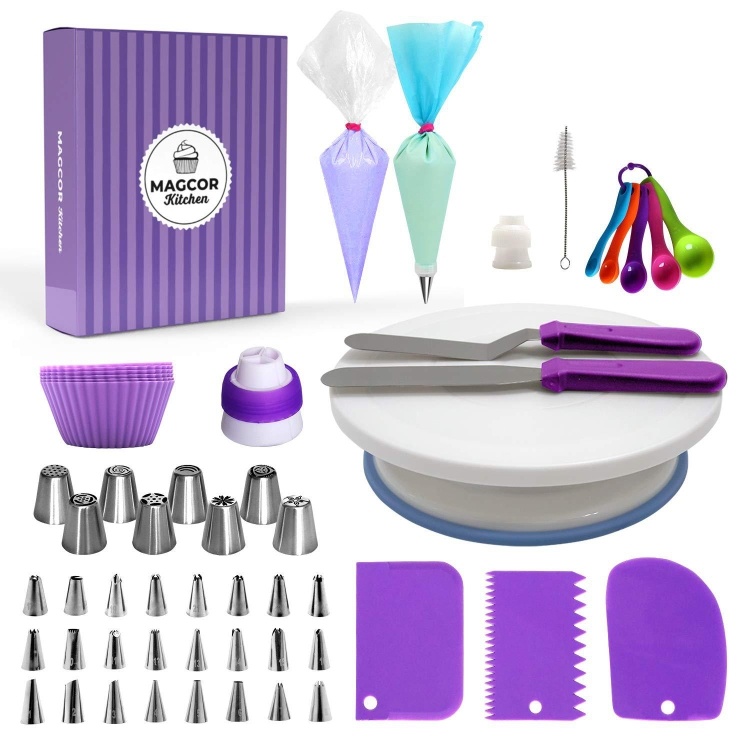
60 PCS/Set Cake Turntable Set Decorating Table Decorating Mouth Silicone Bag Baking DIY Combination
1. Material: PP, stainless steel 2. Weight: a set of 6PC suit 549 grams, a set of 60PC suit 791 grams; a set of 12PC suit 558 grams 3. The 60-in-one package includes: one-time decorating bag x10, silicone decorating bag x1, cleaning brush x1, multicolored measuring suit x1, straight cream spatula x1, cream curved kiss spatula x1, cake scraper x3, purple silicone cup x6 , Non-slip cake turntable x1, three-color transparent converter x1, decorating mouth converter x1, Korean small mouth x24, Russian decorating mouth x8, gift box x1 4. The 12-in-one package includes: non-slip cake turntable x1, cream straight spatula x1, cream curved kiss spatula x1, cake scraper x3, purple silicone cup x6 5. The 6-in-one package includes: scraper X3, cake turntable x1, cake spatula x1, silicone spatula x1 Specification: Package Weight One Package Weight 0.80kgs / 1.77lb One Package Size 28.5cm * 7.2cm * 28cm / 11.22inch * 2.83inch * 11.02inch Qty per Carton 36 Carton Weight 30.00kgs / 66.14lb Carton Size 50cm * 50cm * 60cm / 19.69inch * 19.69inch * 23.62inch Loading Container 20GP: 177 cartons * 36 pcs = 6372 pcs 40HQ: 412 cartons * 36 pcs = 14832 pcs
Brand: Salrog
Category: Home & Garden > Kitchen & Dining > Kitchen Tools & Utensils > Cake Decorating Supplies > Turntables